Sophia Taylor

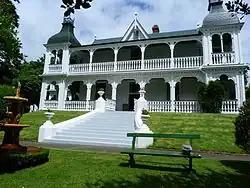
Alberton in 2012, owned by the New Zealand Historic Places Trust

She was born Sophia Davis in Kaitaia, Northland, New Zealand in 1847. Her parents were the private tutor John Davis, who worked for the Matthews and Puckey missionary families, and Mary Ann Cryer. In 1855 William Gilbert Puckey dismissed her father from his position and the family consequently moved to Auckland.